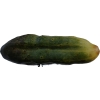
Label: cucumber